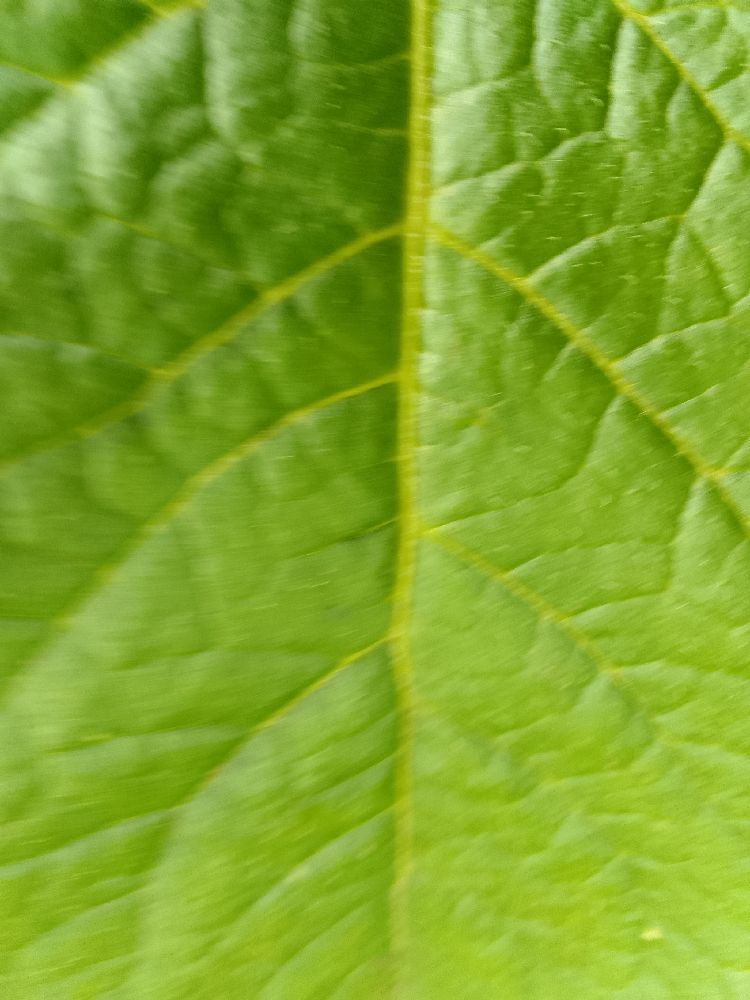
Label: Healthy